Japanese eel

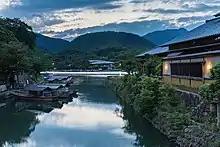
Example of growth of human population by water

The decline of the population of the Japanese eel is also directly related to the strong connection that the eel's life cycle has with the temperature of the water. This species relies on this environmental signal to know when to migrate in and out of their fresh water habitat; thus, the change in water temperature is directly proportional to the decline in population size. These rising water temperatures to ocean acidification and the thinning of the ozone layer. These eels are having a more challenging time knowing when to migrate. When migrating into their freshwater habitats, they prefer 8 to 10 degrees Celsius, a temperature usually reached in the autumn months but is getting later and later.